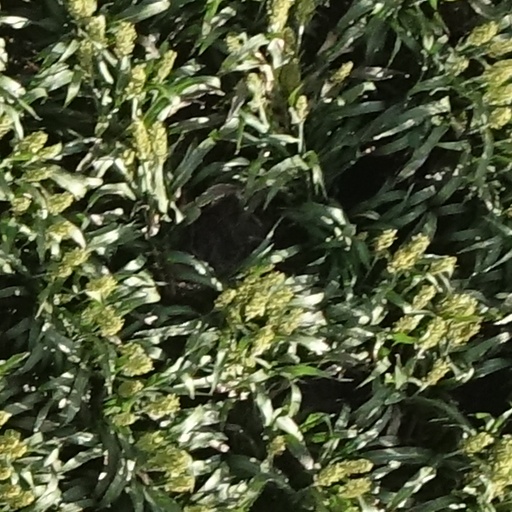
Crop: sorghum